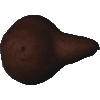
Label: Pear Kaiser 1